Intan Aletrino

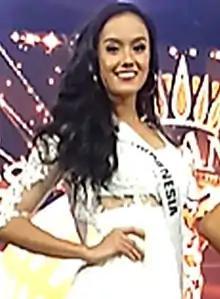
Puteri Indonesia Pariwisata 2016 Aletrinö on 12 December 2016.

Intan Aletrino (born 30 June 1993) is an Indonesian actress, TV host, supermodel and beauty pageant titleholder who is National Narcotics Board of the Republic of Indonesia Ambassador. She won the title of Puteri Indonesia Pariwisata 2016. She represented Indonesia at the Miss Supranational 2016 pageant in Krynica-Zdrój, Poland, where she placed in the top 10, also won "Miss Elegance" and "Miss Multimedia Awards".